Athens Metro

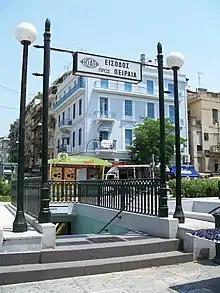
The west entrance to Athens Metro line 1 Victoria station.

Line 1 uses two-aspect red/green home signals, yellow/green distant signals and a passenger information system (PIS). The current system replaced 1950s-era semaphore signals. The automatic train protection (ATP) system of Line 1 was fully installed in 2023 which replaced the previous Indusi system.